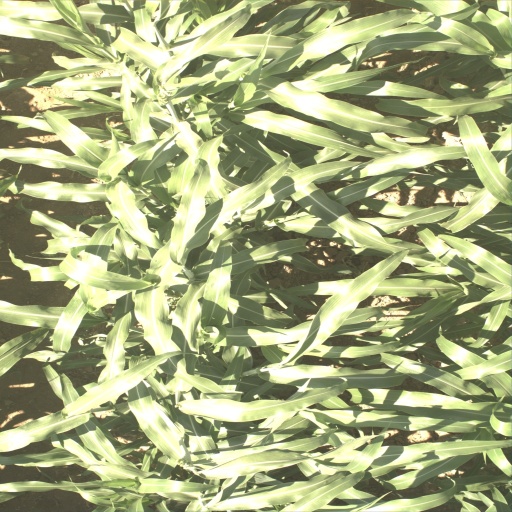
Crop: sorghum